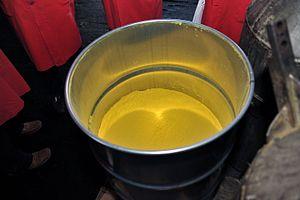
Le yellowcake est un concentré d'uranium auparavant sous forme de diuranate de sodium, solide jaune Na₂U₂O₇, puis plus récemment d'octaoxyde de triuranium U₃O₈. C'est pourquoi dans les échanges boursiers cette matière première est maintenant nommée U3O8.